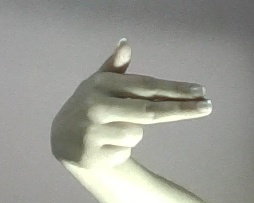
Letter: ghain